The Voice of the Silk Road

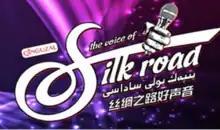

The Voice of the Silk Road is a reality talent show based in Xinjiang, China and broadcast in the Uyghur language. The television show airs regularly on Xinjiang Television Channel 9. The show is recorded at the Xinjiang Arts Institute Concert Hall.